The Great Redoubt

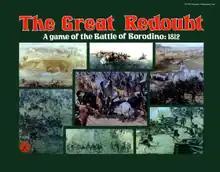
Box art from a 1979 edition of the game

The Great Redoubt, subtitled " A Game of the Battle of Borodino – 1812" is a board wargame published by Yaquinto Publications in 1979 that simulates the Battle of Borodino.